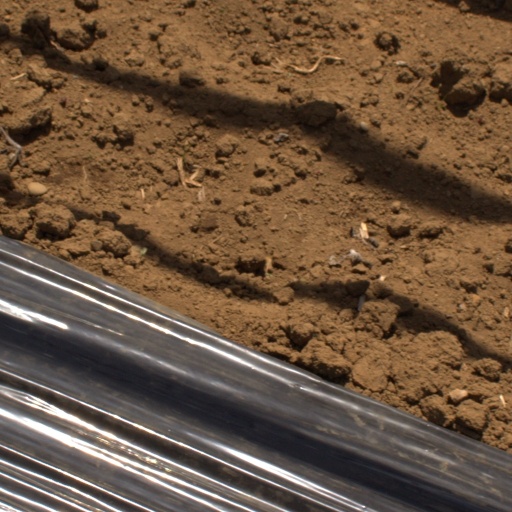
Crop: Jerusalem artichoke